Dyrsku'n

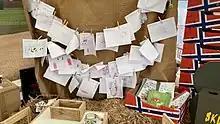
Kids paintings at the Norsk Bondelag tables.

The site "Dyrskuplassen" was donated to the municipality of Seljord in 1865 by farmer Even Høyesen. From 1866 the site has been the location of the annual agricultural exhibition Dyrsku'n. The site is an ancient graveyard, and according to publications from the 18th century there were around 150 gravemounds in the area. In 1893 archeologist Nicolay Nicolaysen administered excavation of thirty gravemounds at the site.